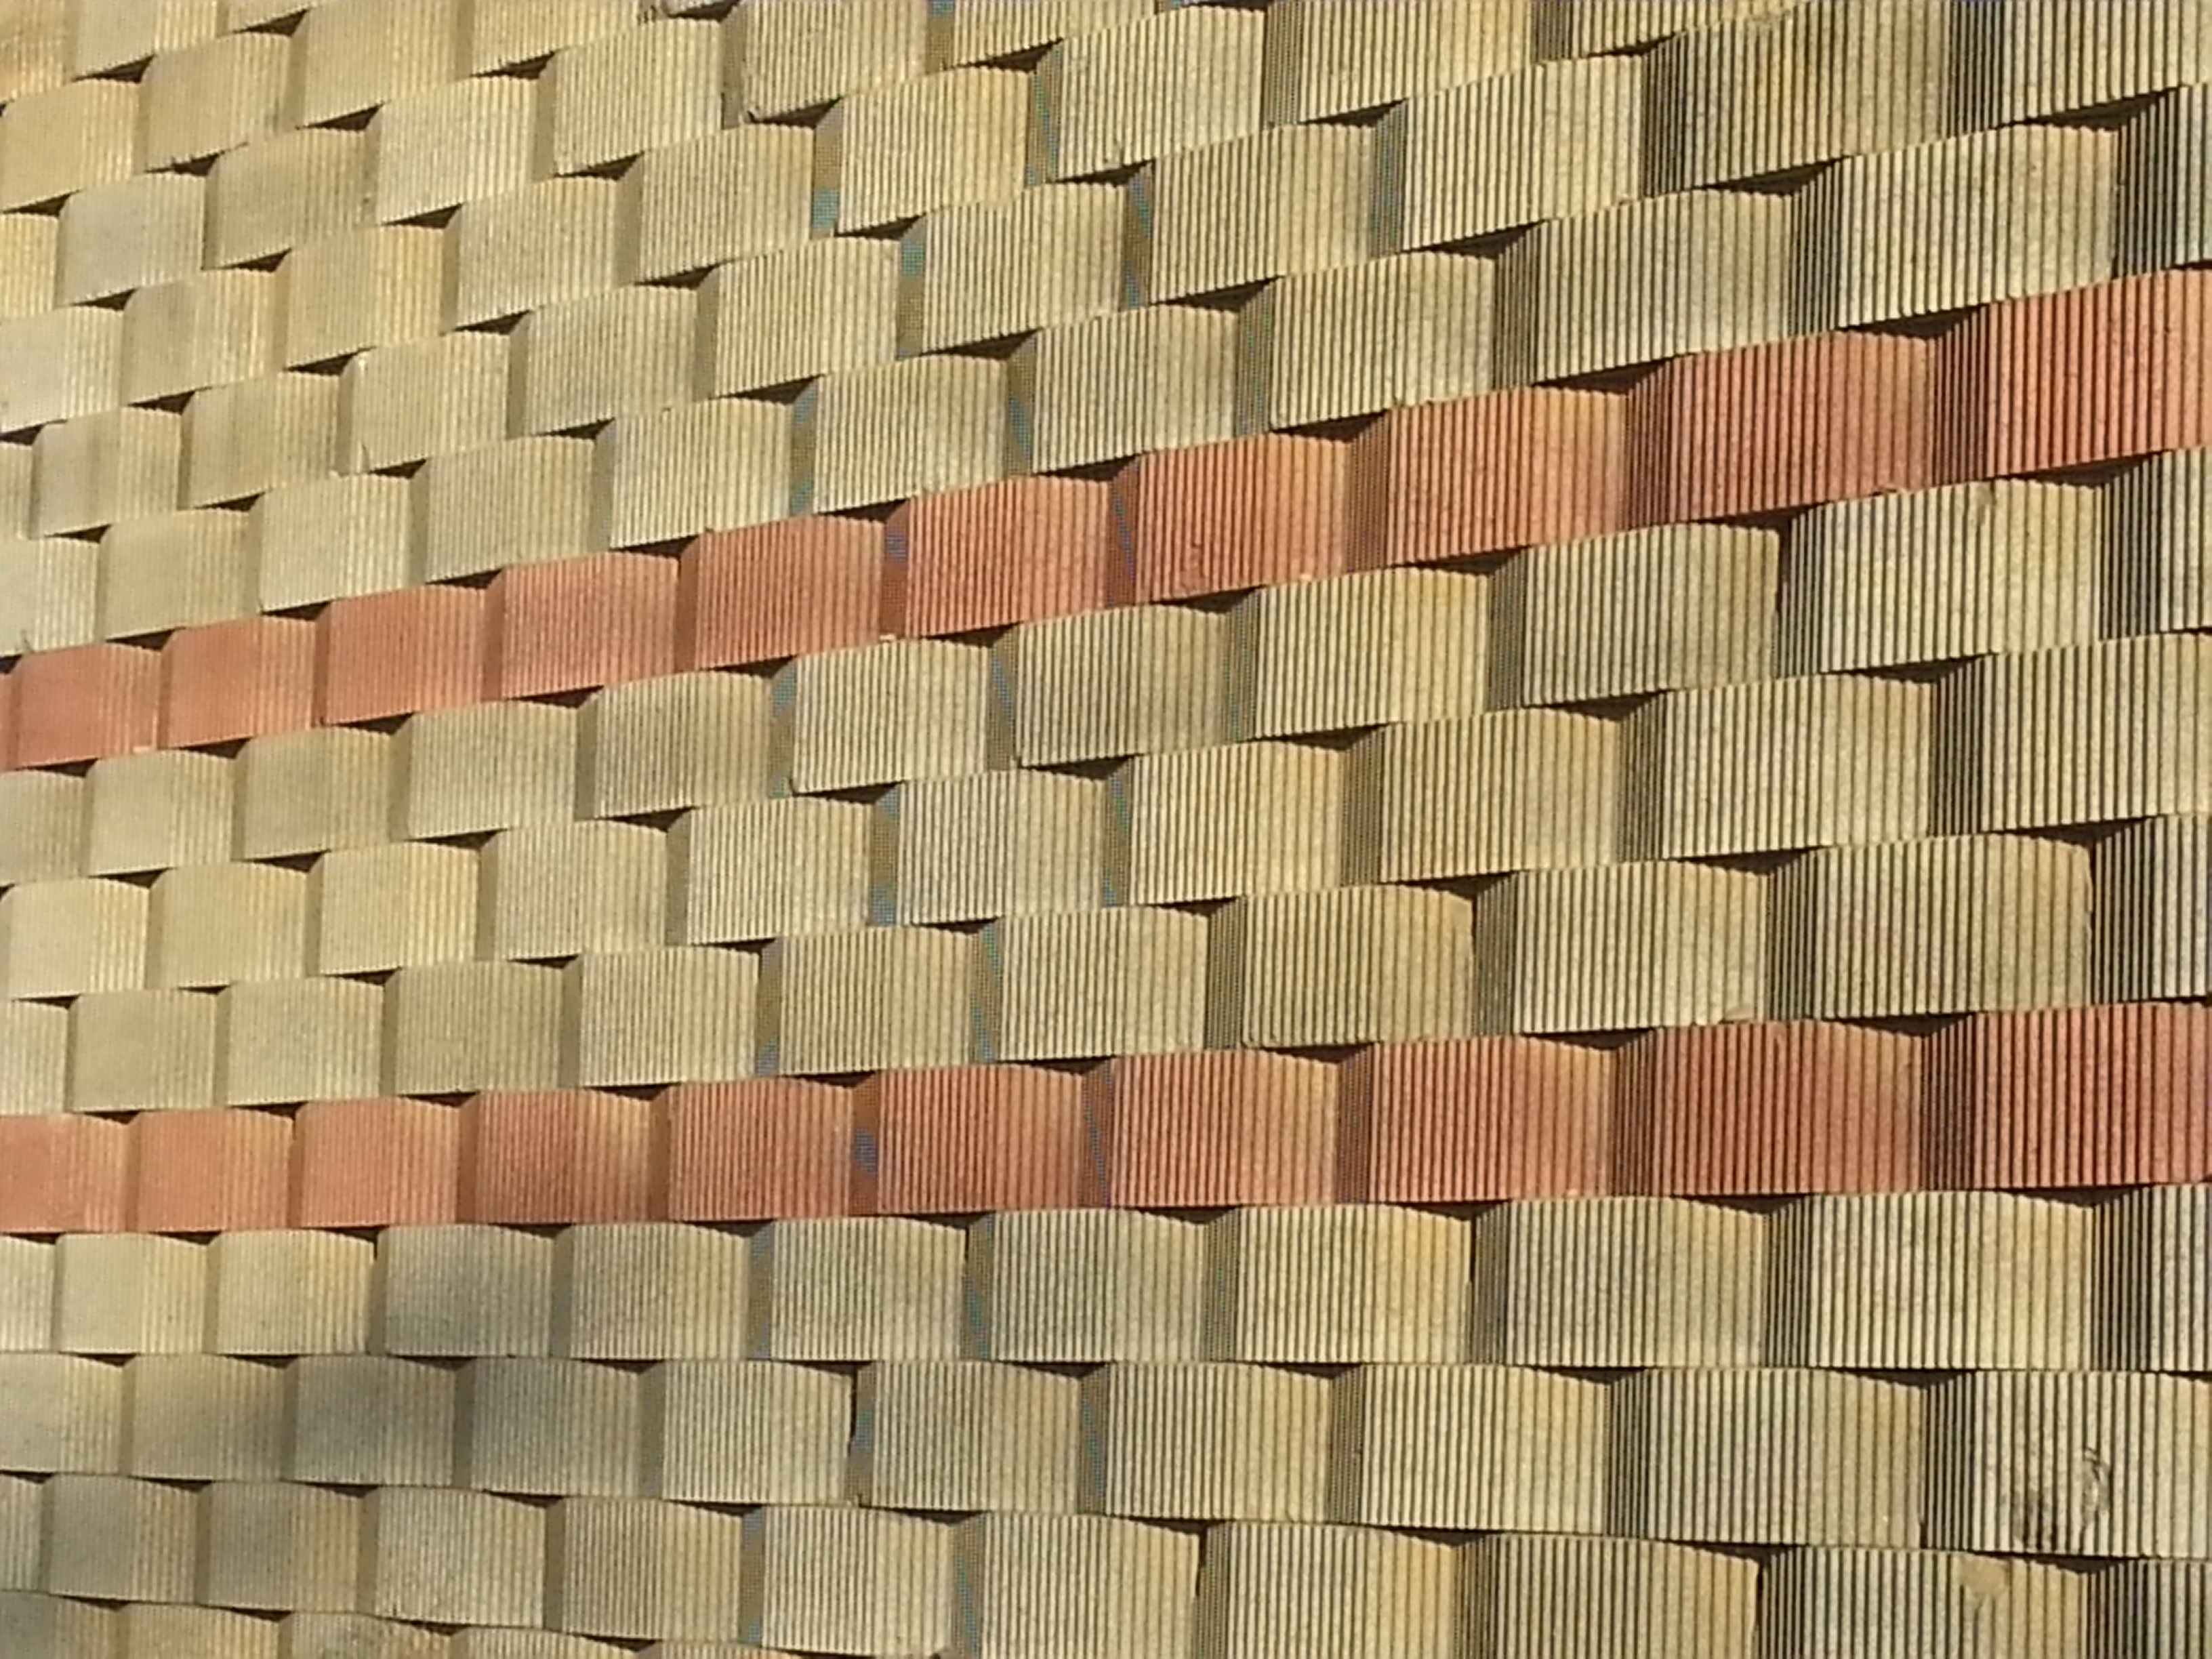
wood, floor, pattern, line, tile, interior design, textile, design, hardwood, retaining wall, masonry, flooring, wood flooring, window covering, laminate flooring, wood stain, cement masonry construction